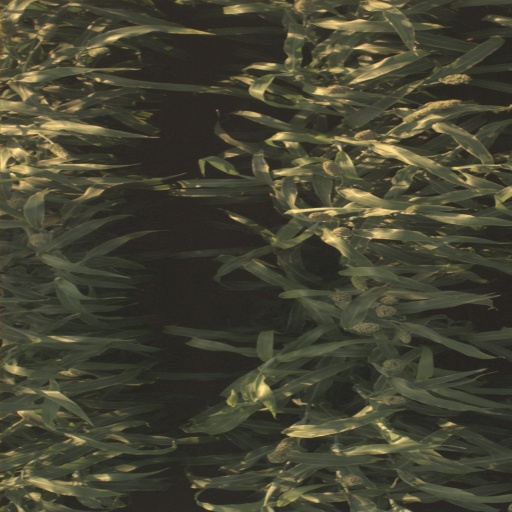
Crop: sorghum